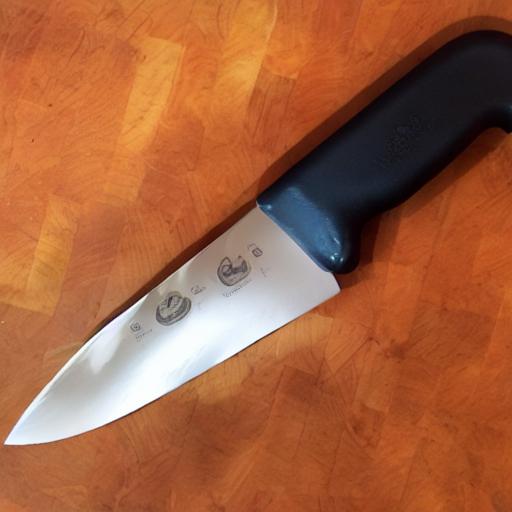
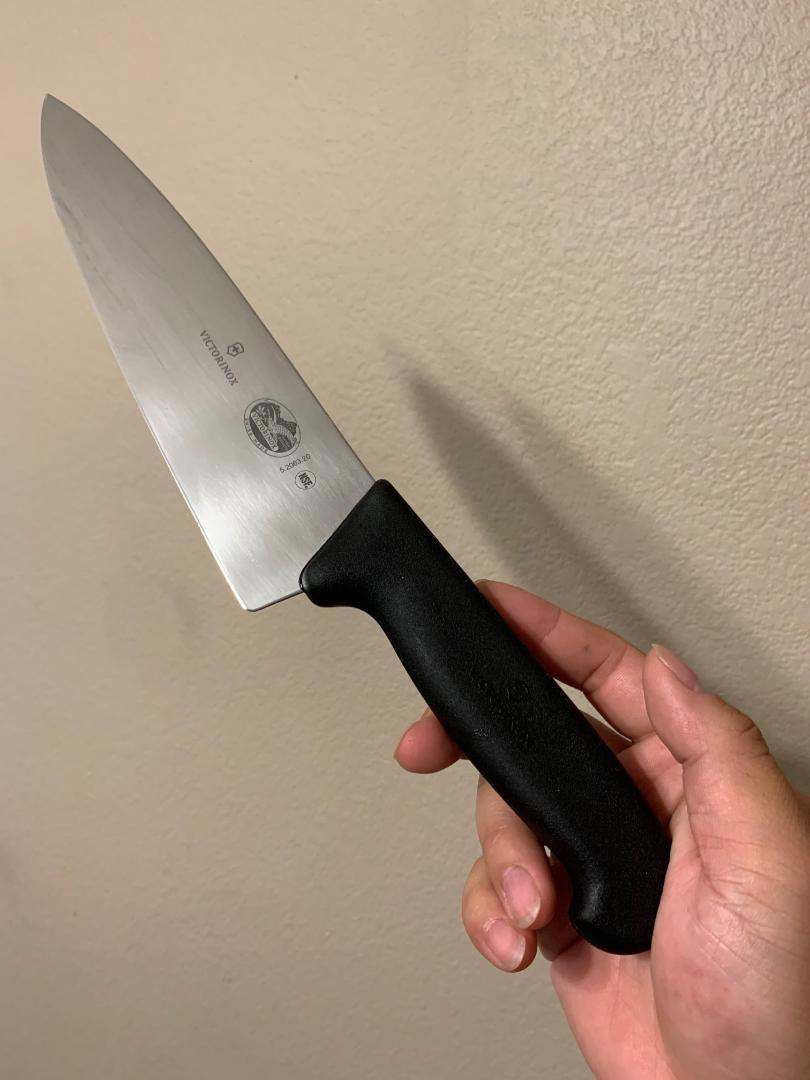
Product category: items_knife
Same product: no